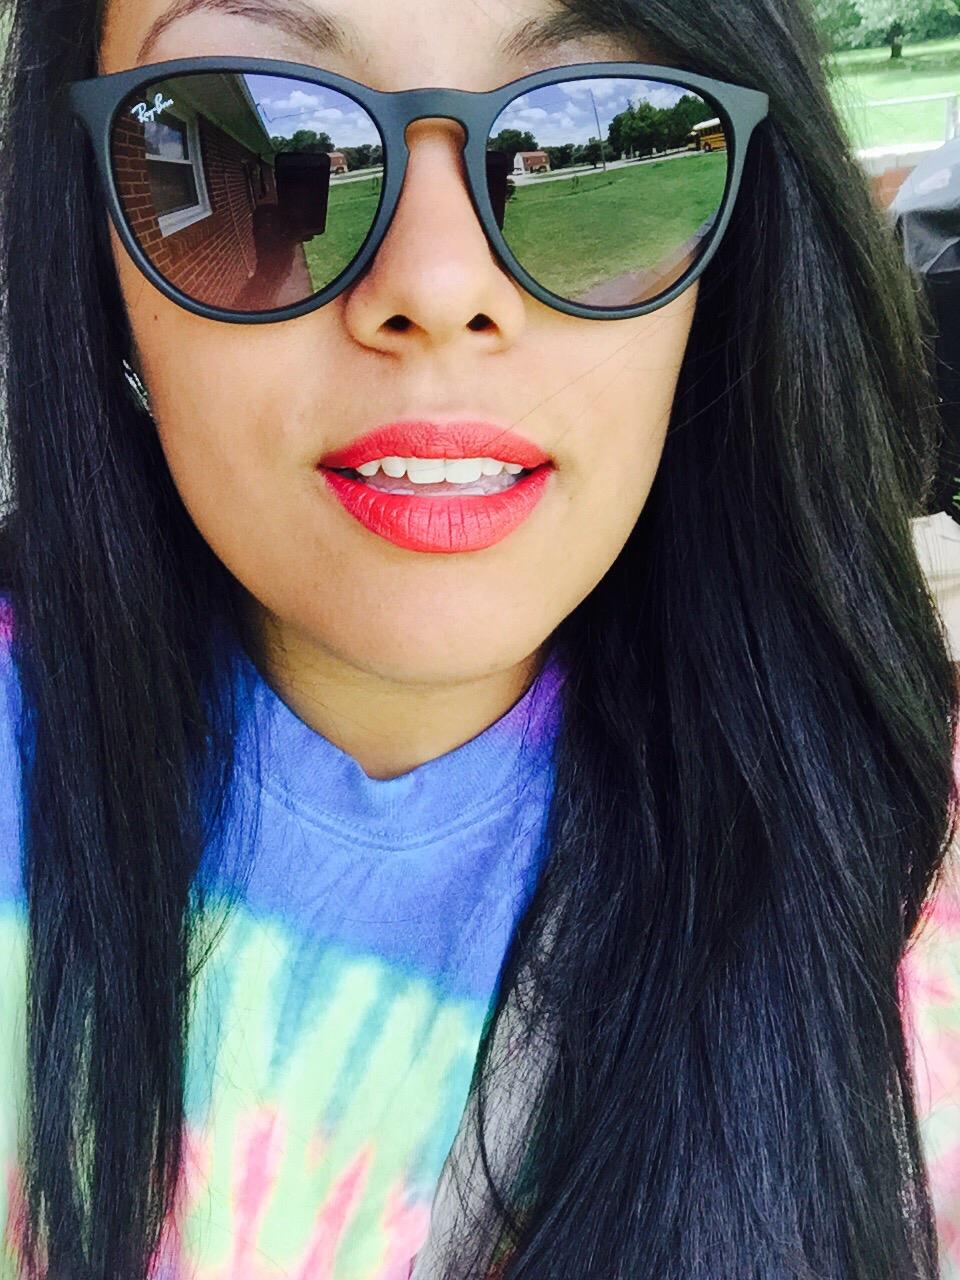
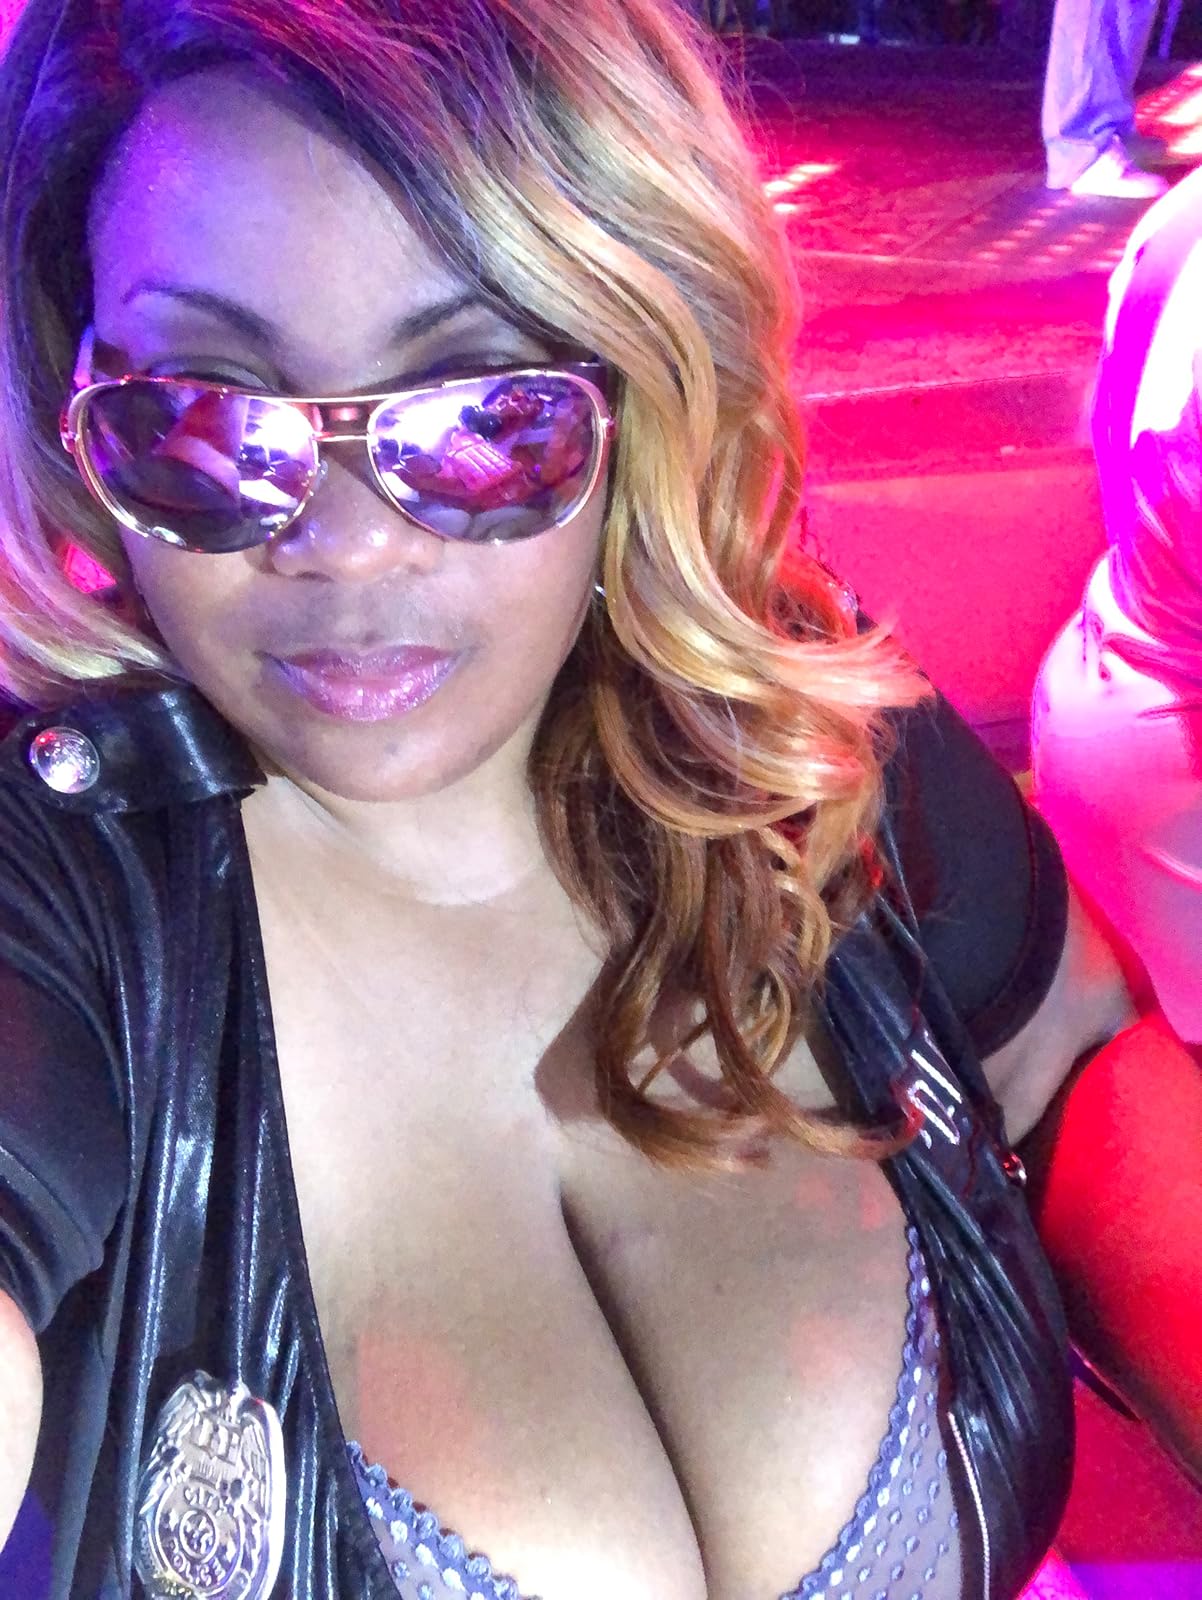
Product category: accessories_sunglasses
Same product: no